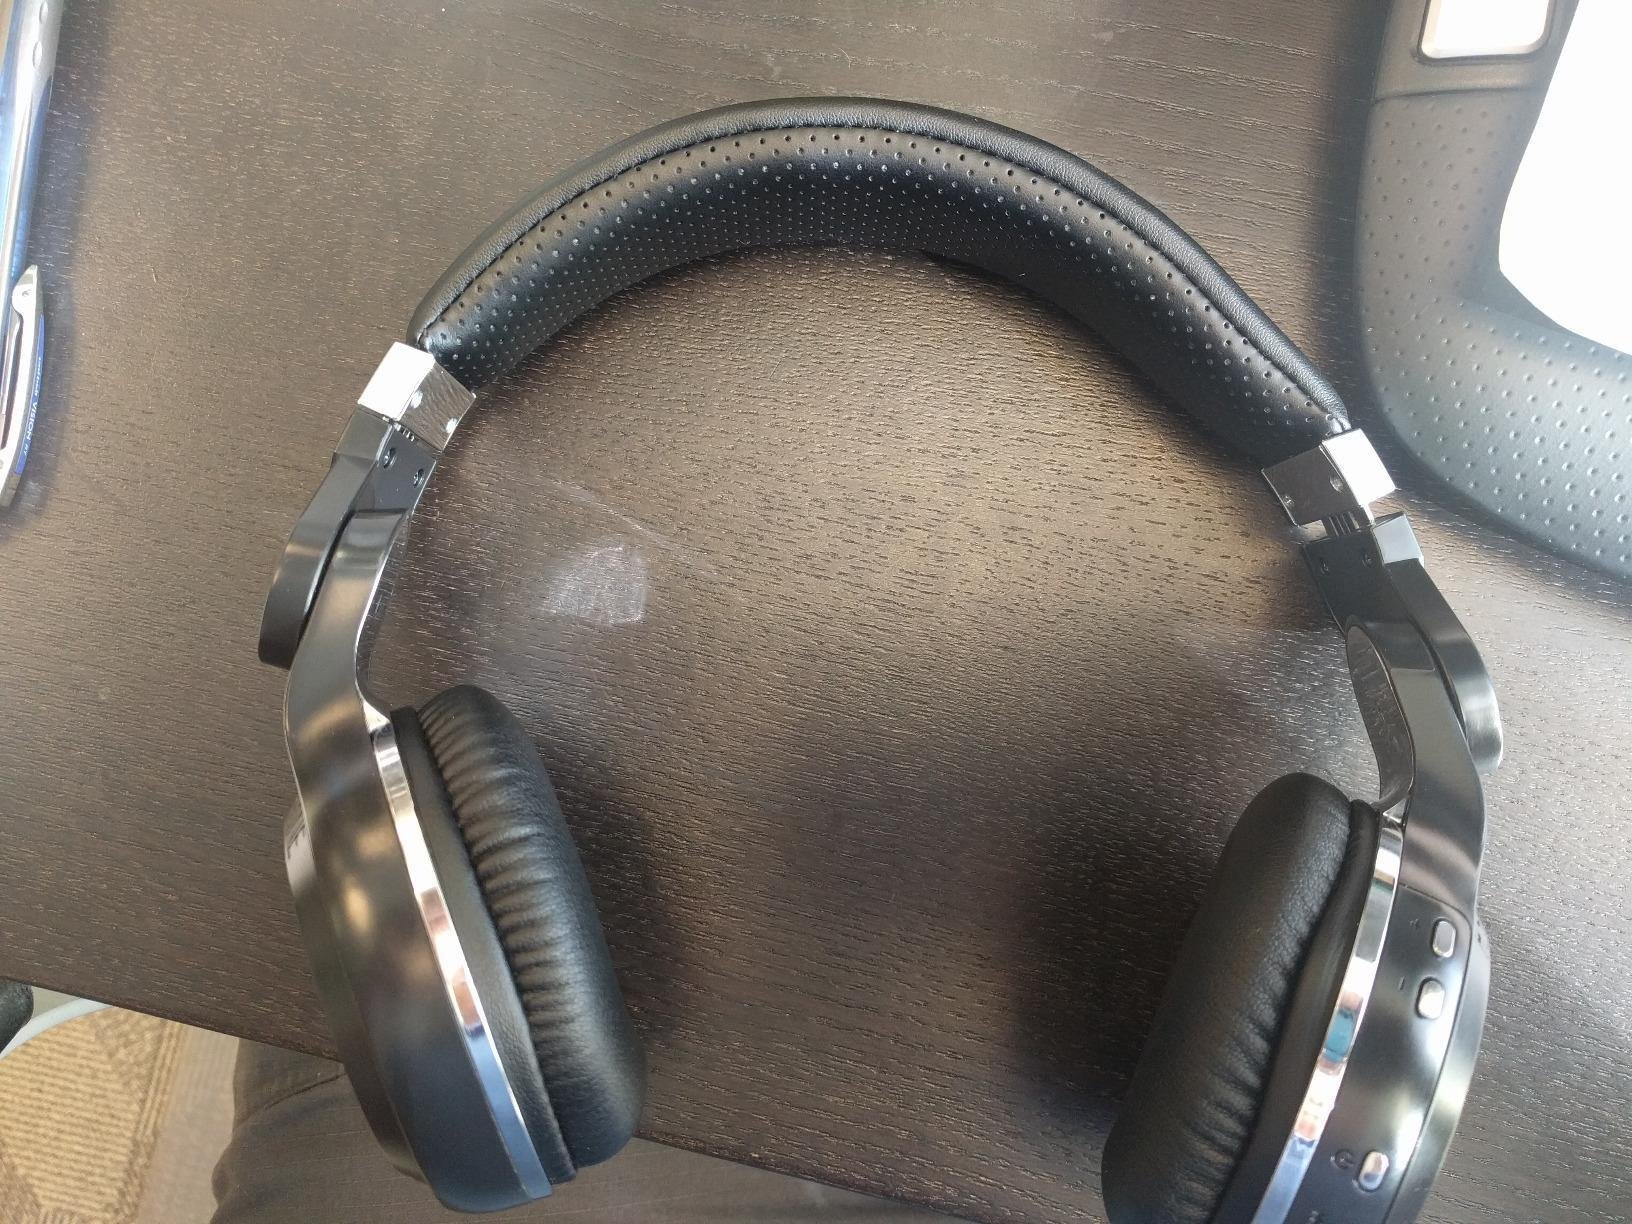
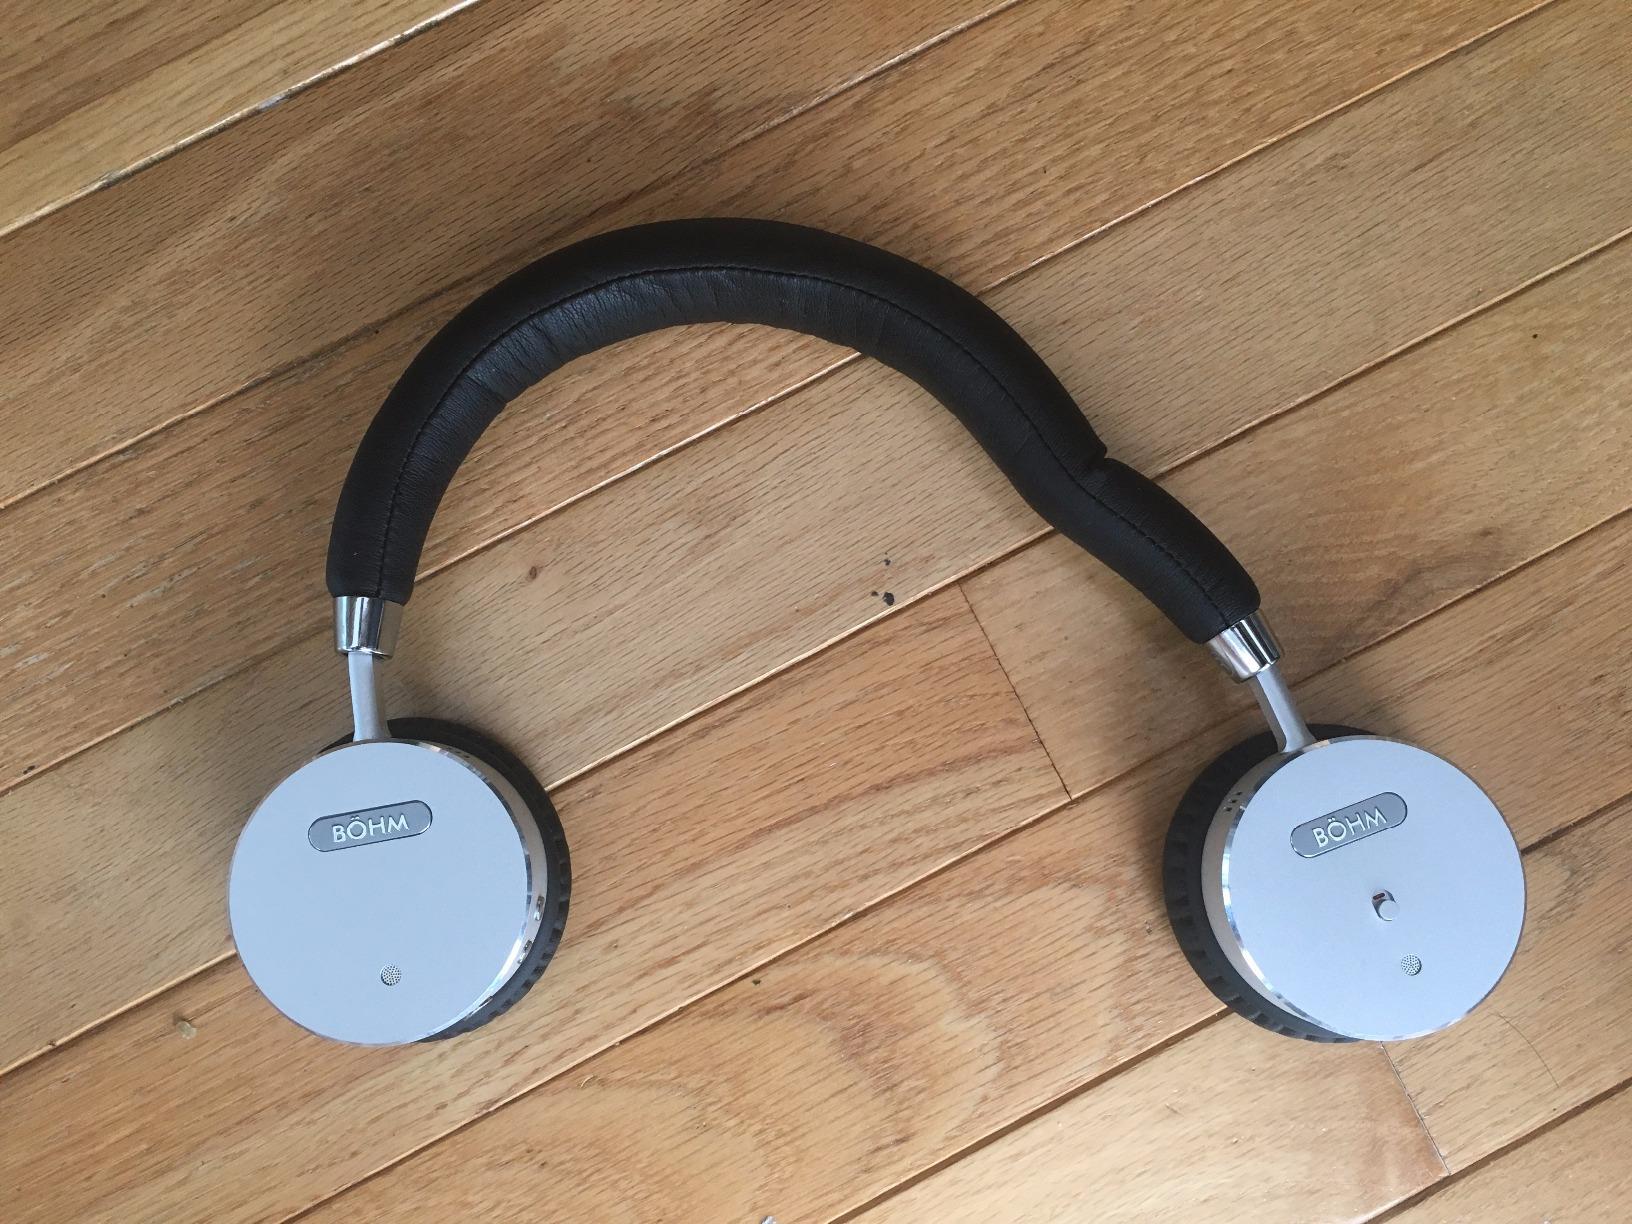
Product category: headphones
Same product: no